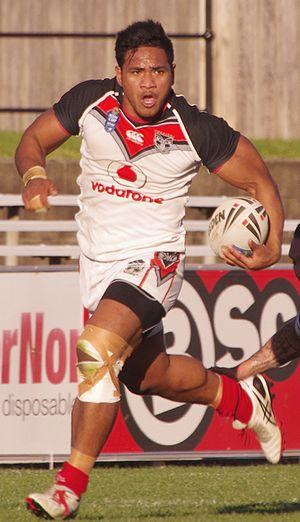
Solomone Kata, né le 3 décembre 1994 à Neiafu, est un joueur de rugby à XIII et rugby à XV néo-zélandais d'origine tongienne évoluant au poste d'ailier ou de centre. Il fait ses débuts en National Rugby League avec les Warriors de New Zealand lors de la saison 2015. En 2019 en cours de saison, son contrat est rompu avec New Zealand pour méforme et Kata s'engage avec Melbourne, toutefois il ne prend part à aucune rencontre avec cette dernière et décide en octobre 2019 de changer de code de rugby et de rejoindre le rugby à XV et les Brumbies.